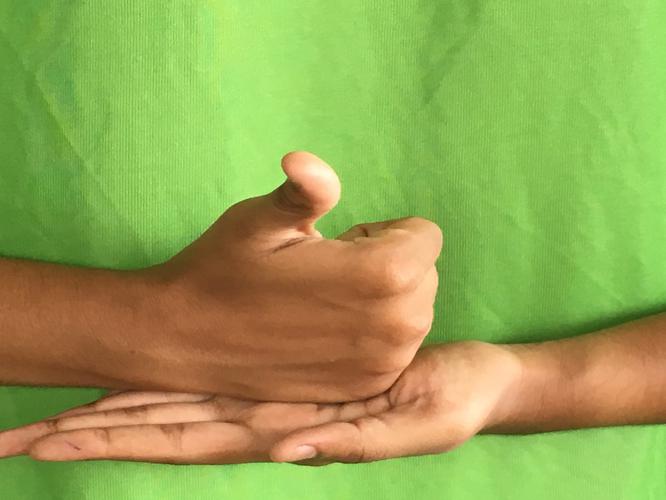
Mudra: Shivalinga
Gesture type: double_hand